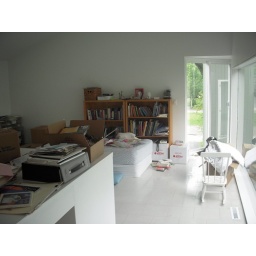
books shelves (new ones would probably go to the left wall in the corner.